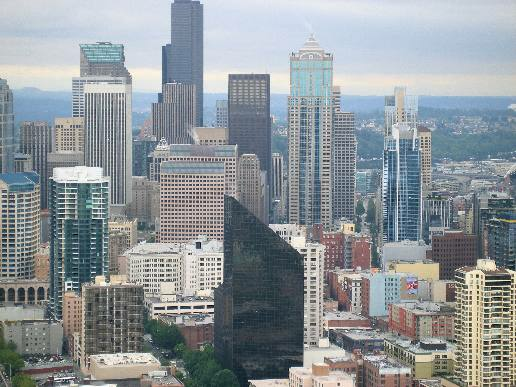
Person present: No